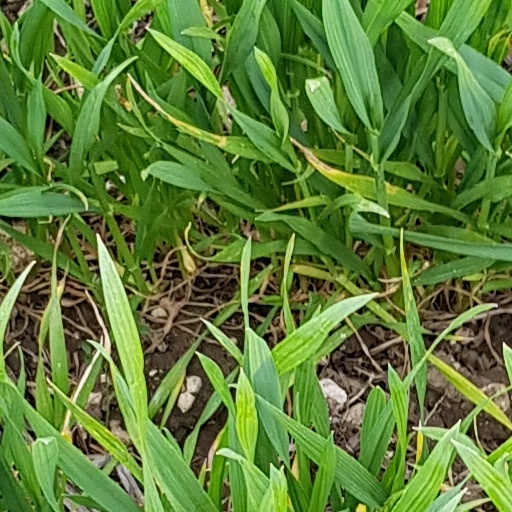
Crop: wheat